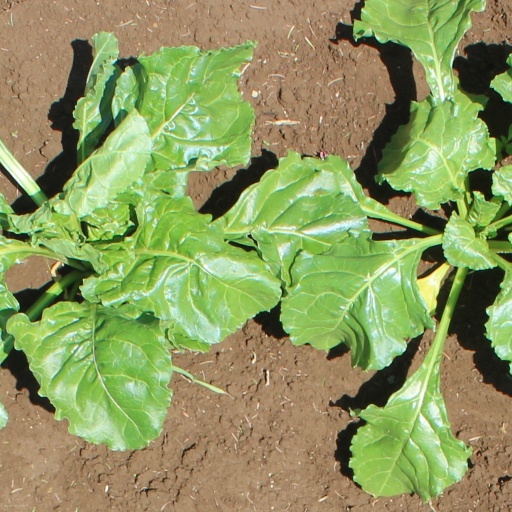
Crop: sugar beet